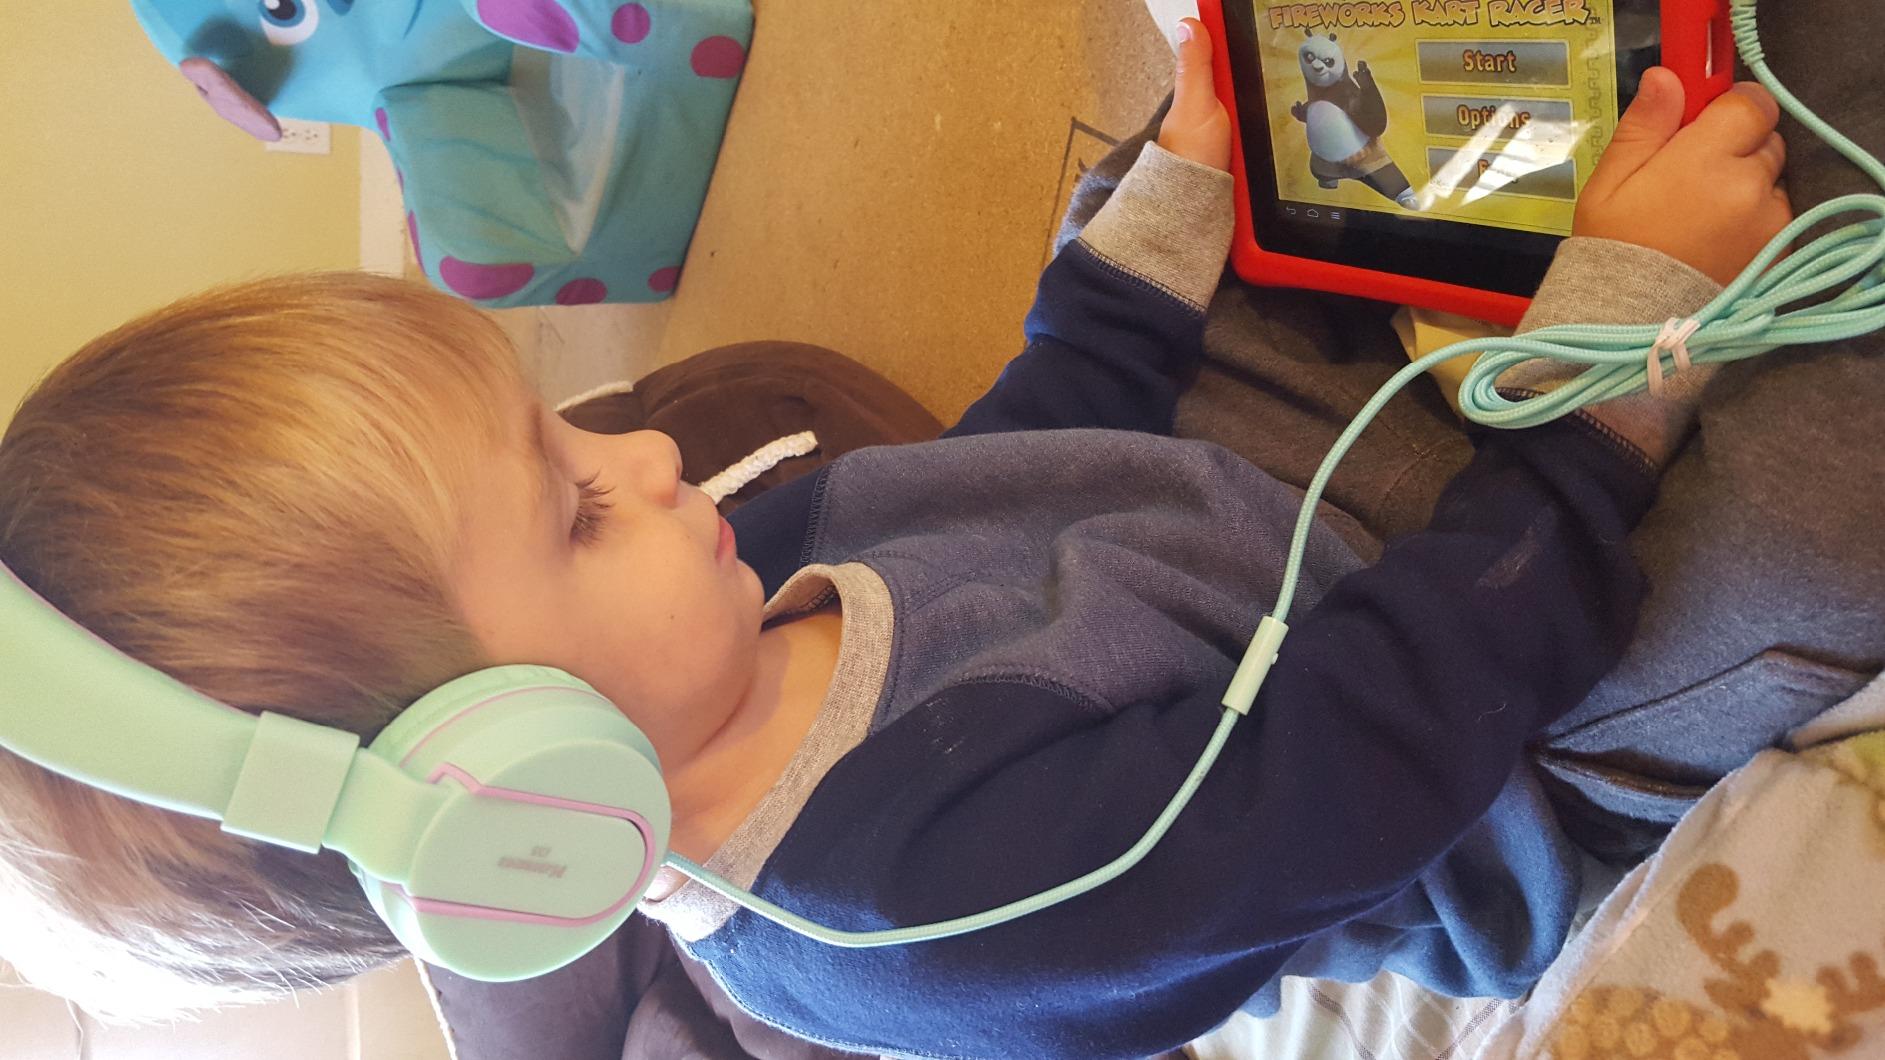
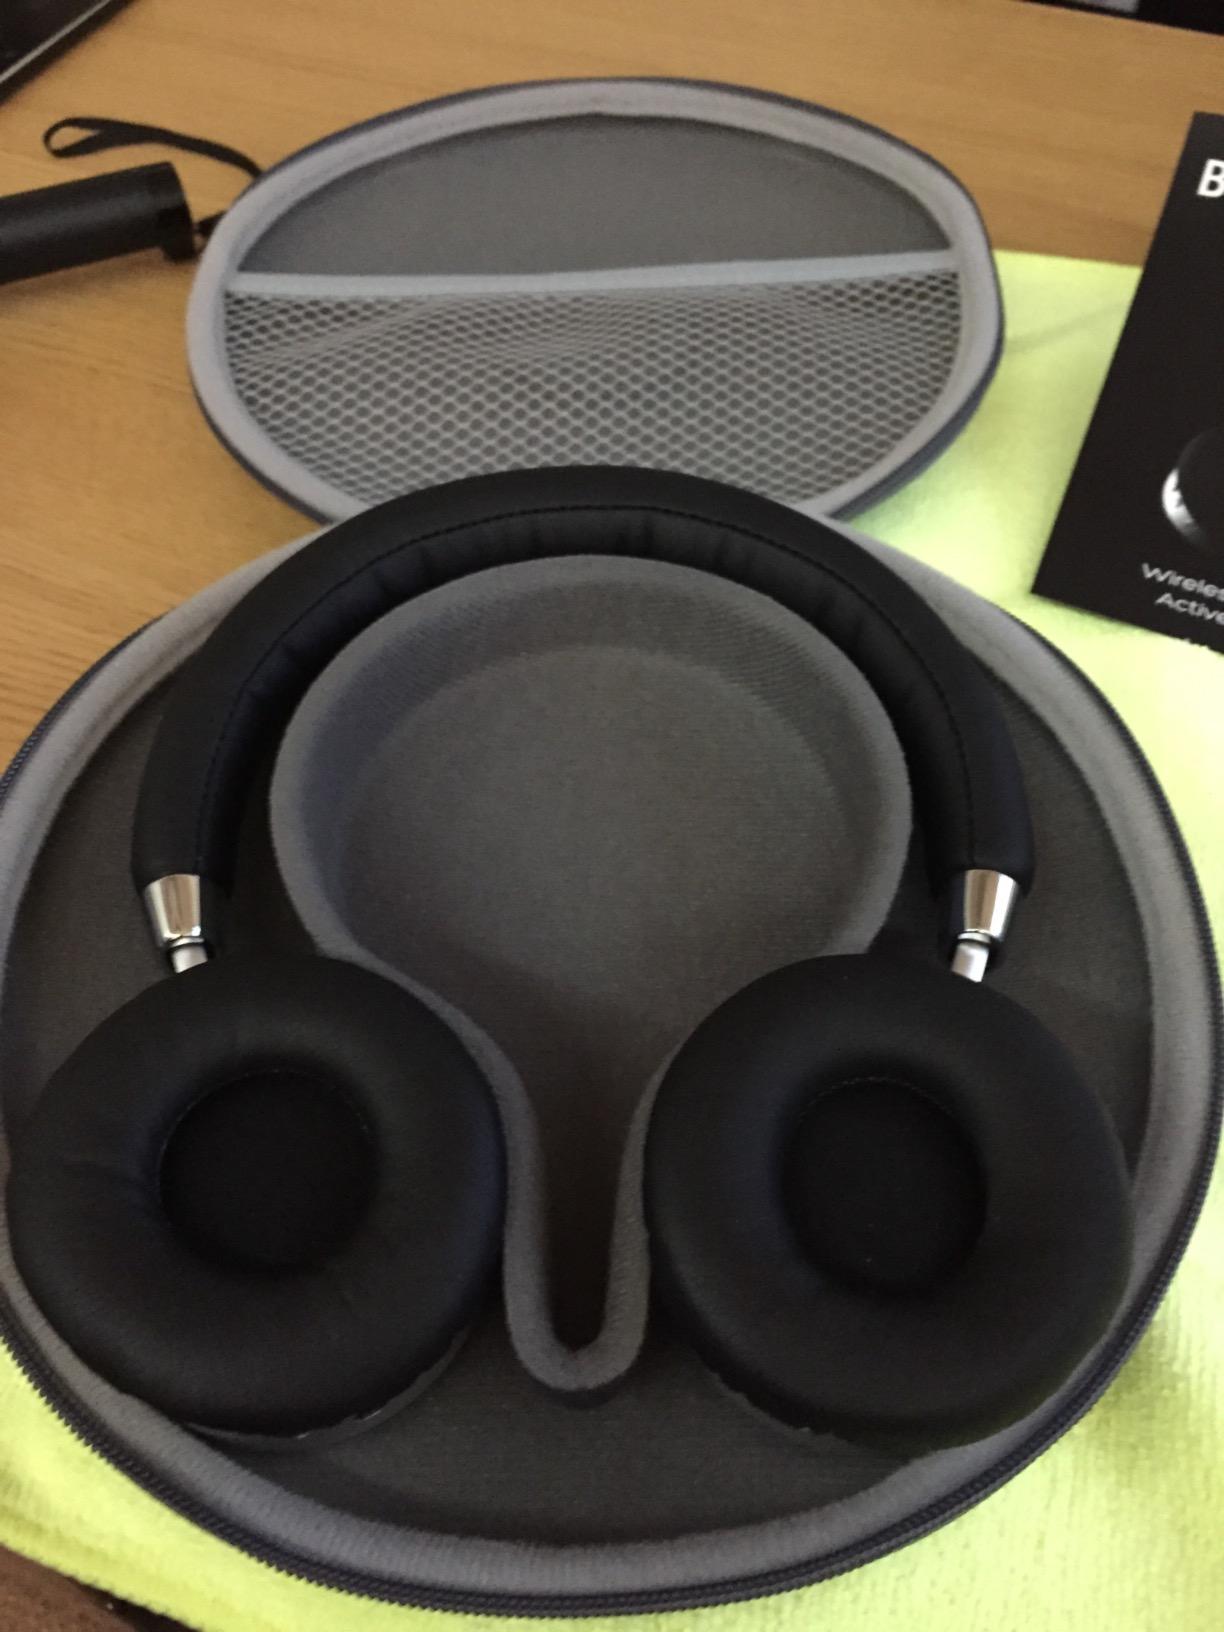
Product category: headphones
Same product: no